Snowdon

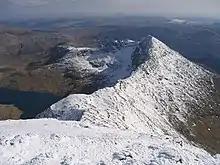
Y Lliwedd In early spring

The Watkin Path is "the most demanding route direct to the summit of Snowdon", since it starts at the lowest elevation of any of the main routes and has the steepest overall gradient. It was first conceived by Sir Edward Watkin, a railway owner who had attempted to build a railway tunnel under the English Channel, and had a summer home in Nant Gwynant near the start of the path. It was originally designed as a donkey track and opened in 1892.